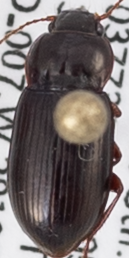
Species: Amara lindrothi
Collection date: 2019-07-30
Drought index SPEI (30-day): -0.604
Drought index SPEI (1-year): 0.086
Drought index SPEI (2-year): -0.156